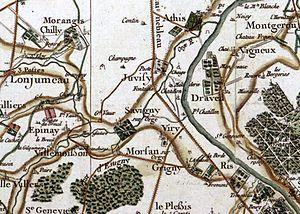
Carte de la région de Juvisy au XVIIe siècle par Cassini.
Juvisy-sur-Orge est une commune française située sur les bords de la Seine à dix-neuf kilomètres au sud-est de Paris dans le département de l’Essonne en région Île-de-France. Elle fait partie du canton d'Athis-Mons et de la Métropole du Grand Paris.